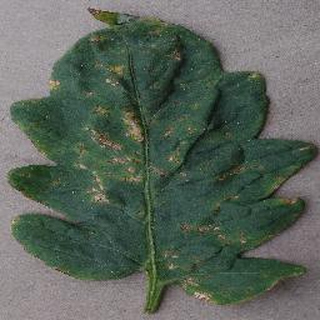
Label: tomato_bacterial_spot